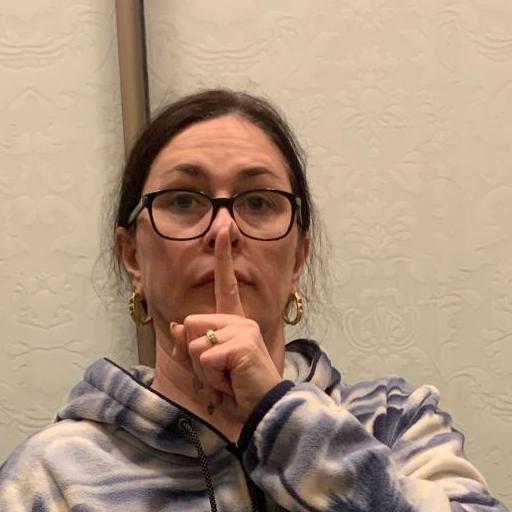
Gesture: mute